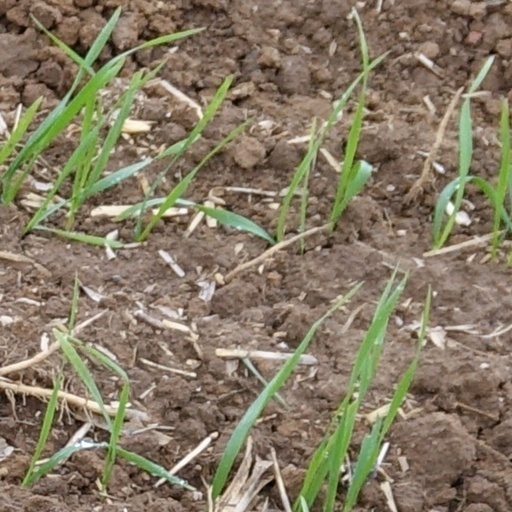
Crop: wheat